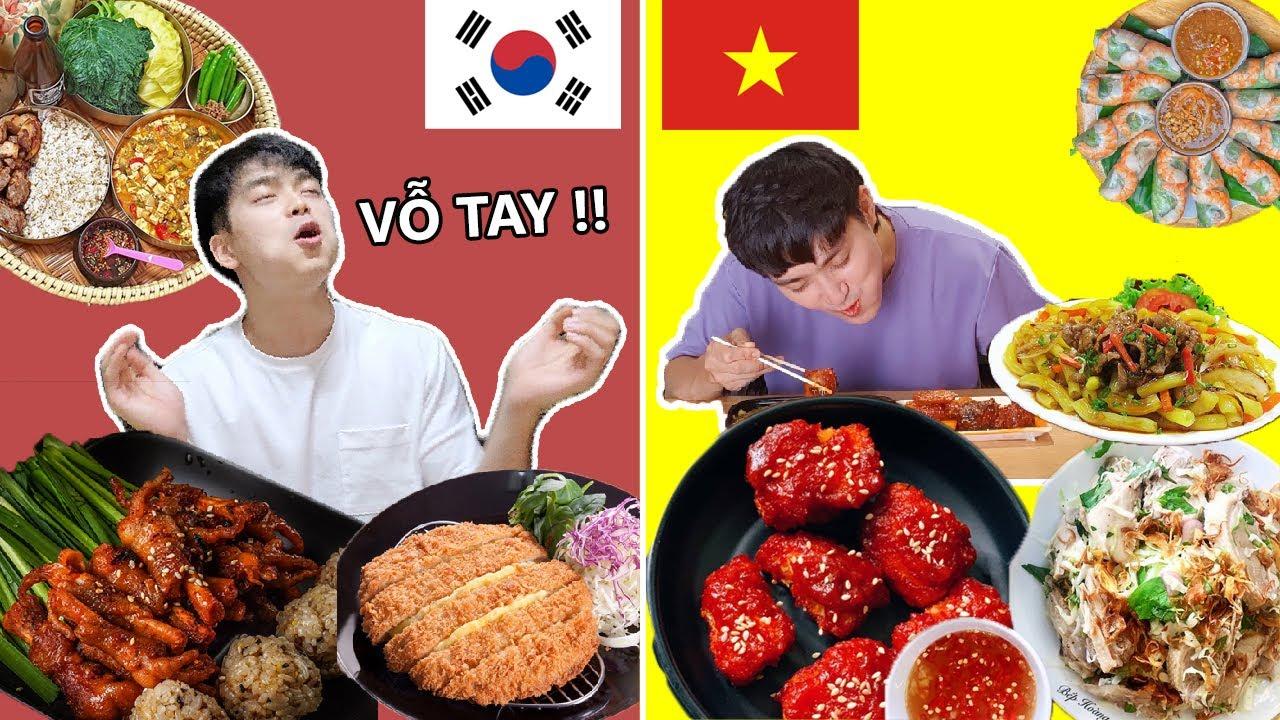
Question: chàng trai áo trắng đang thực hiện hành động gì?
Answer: đang thực hiện hành động vỗ tay